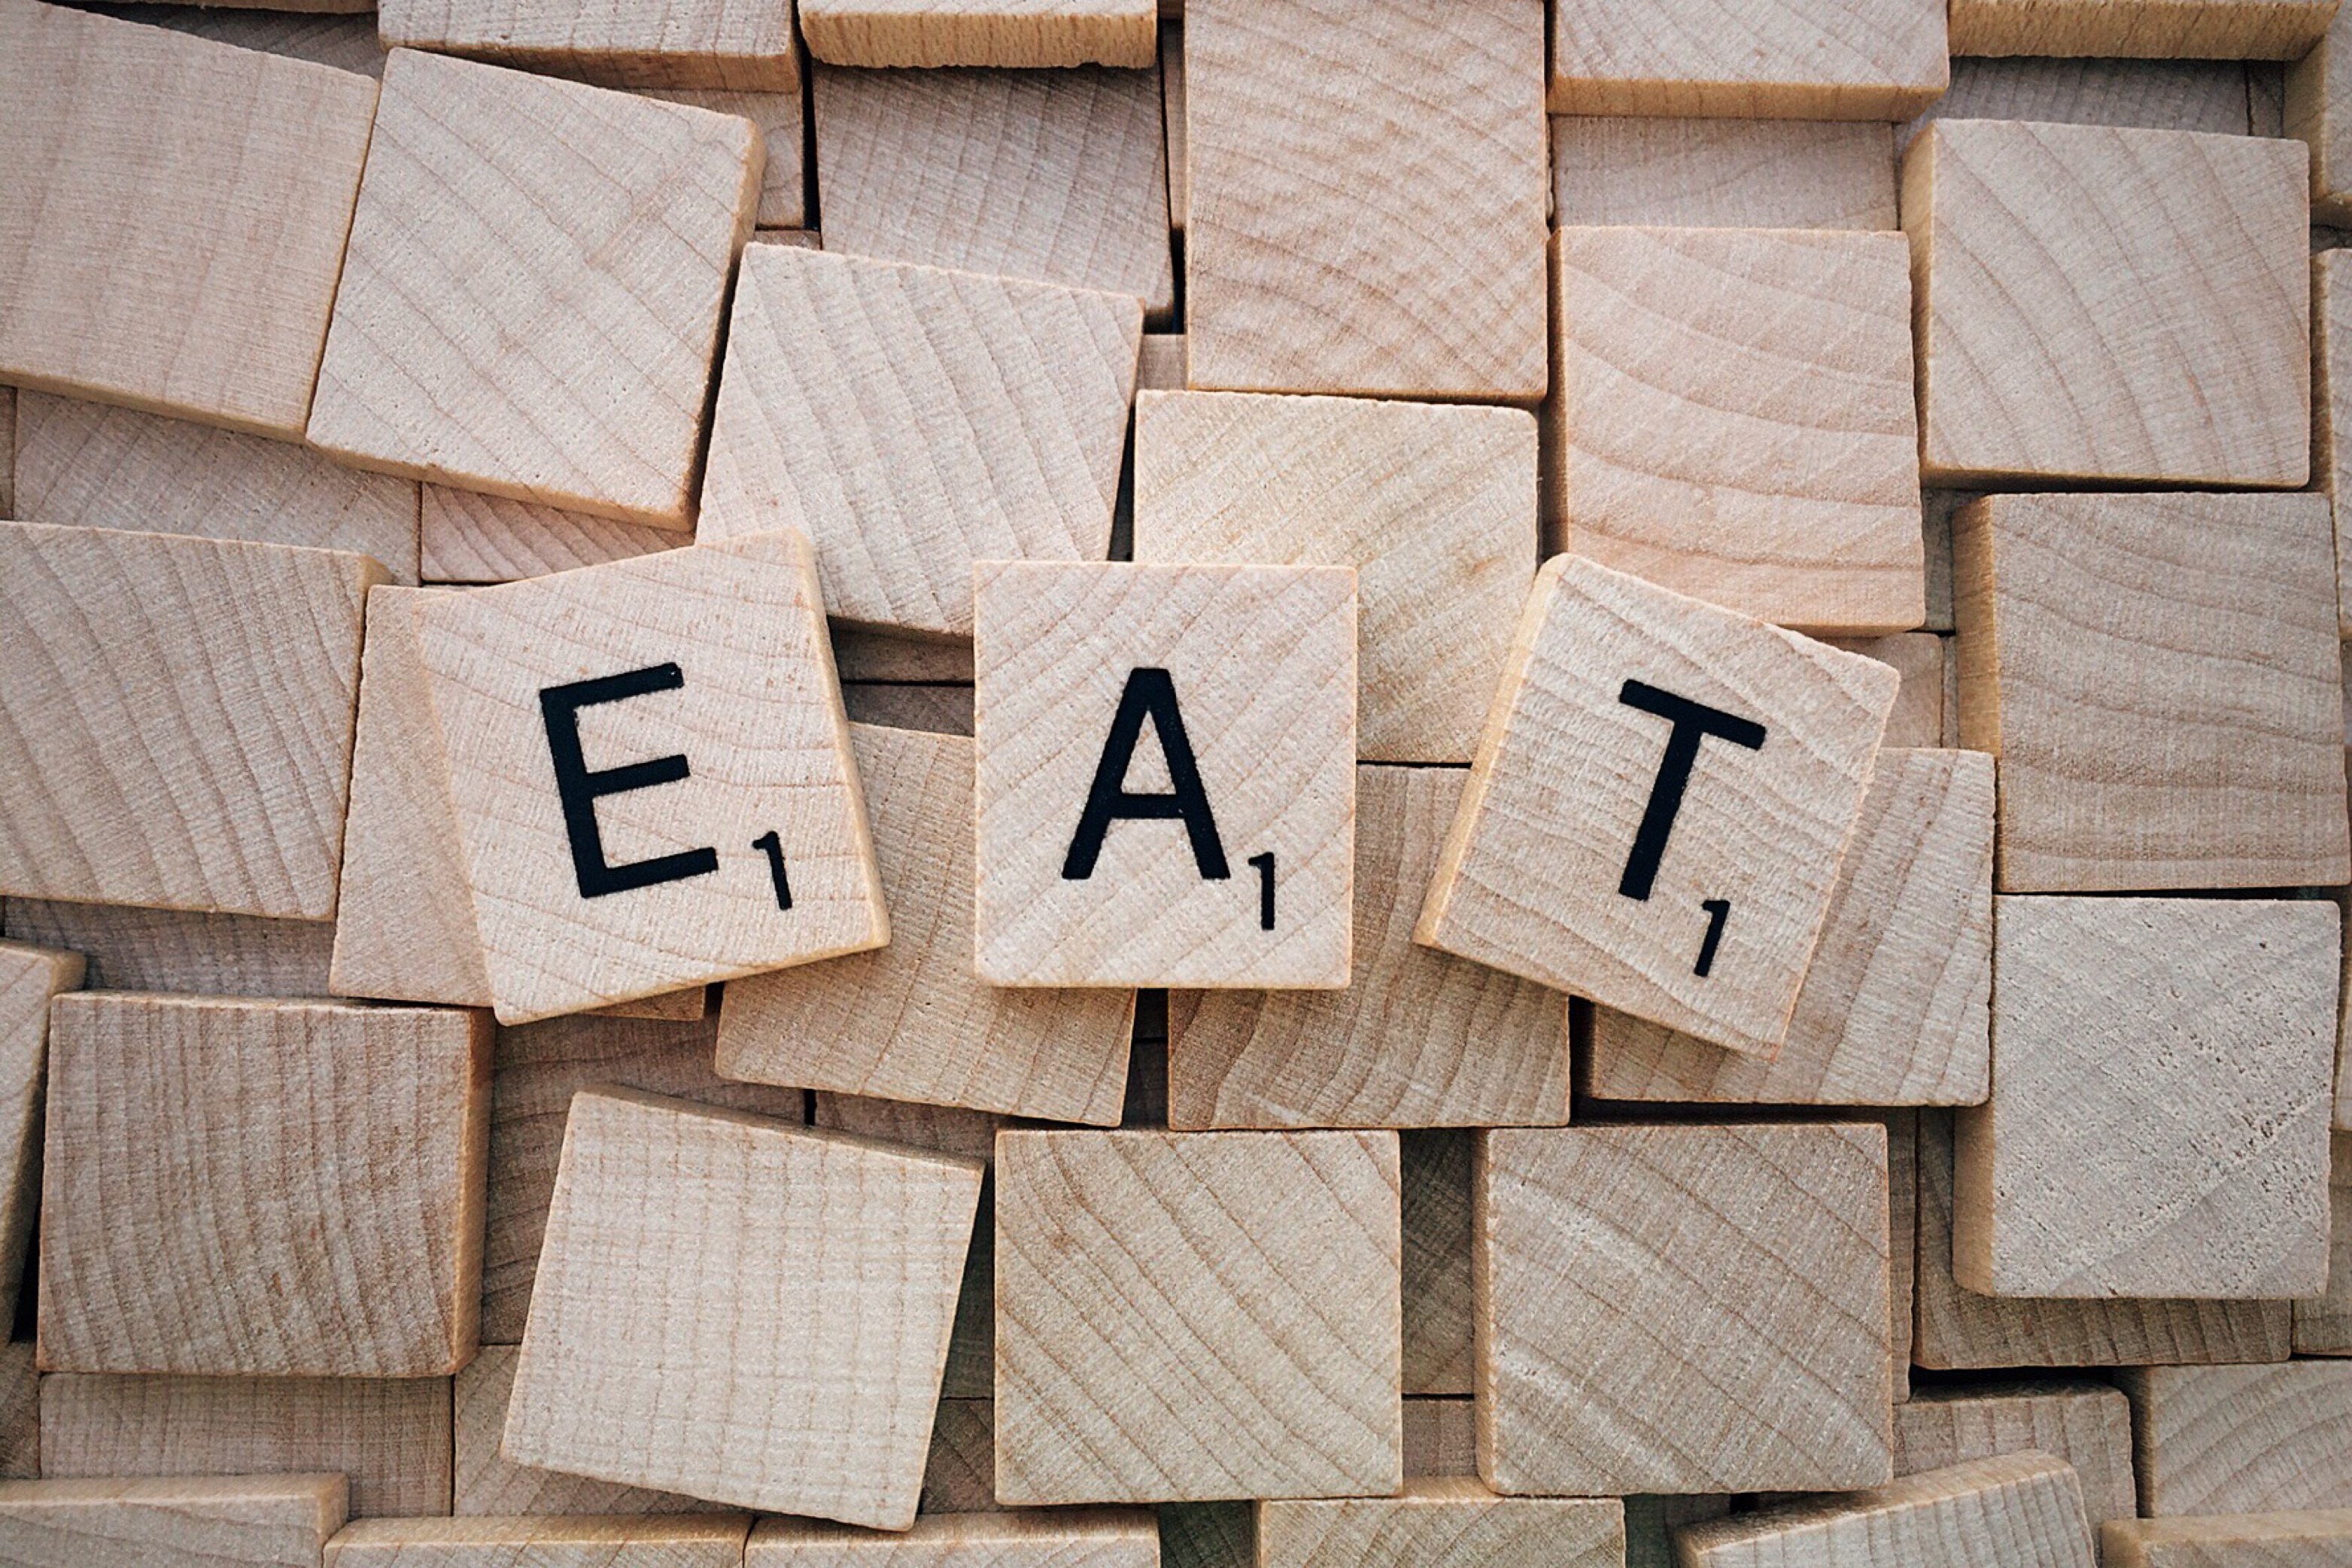
word, wood, floor, number, pattern, tile, brick, eat, toy, scrabble, art, design, wooden, letters, flooring